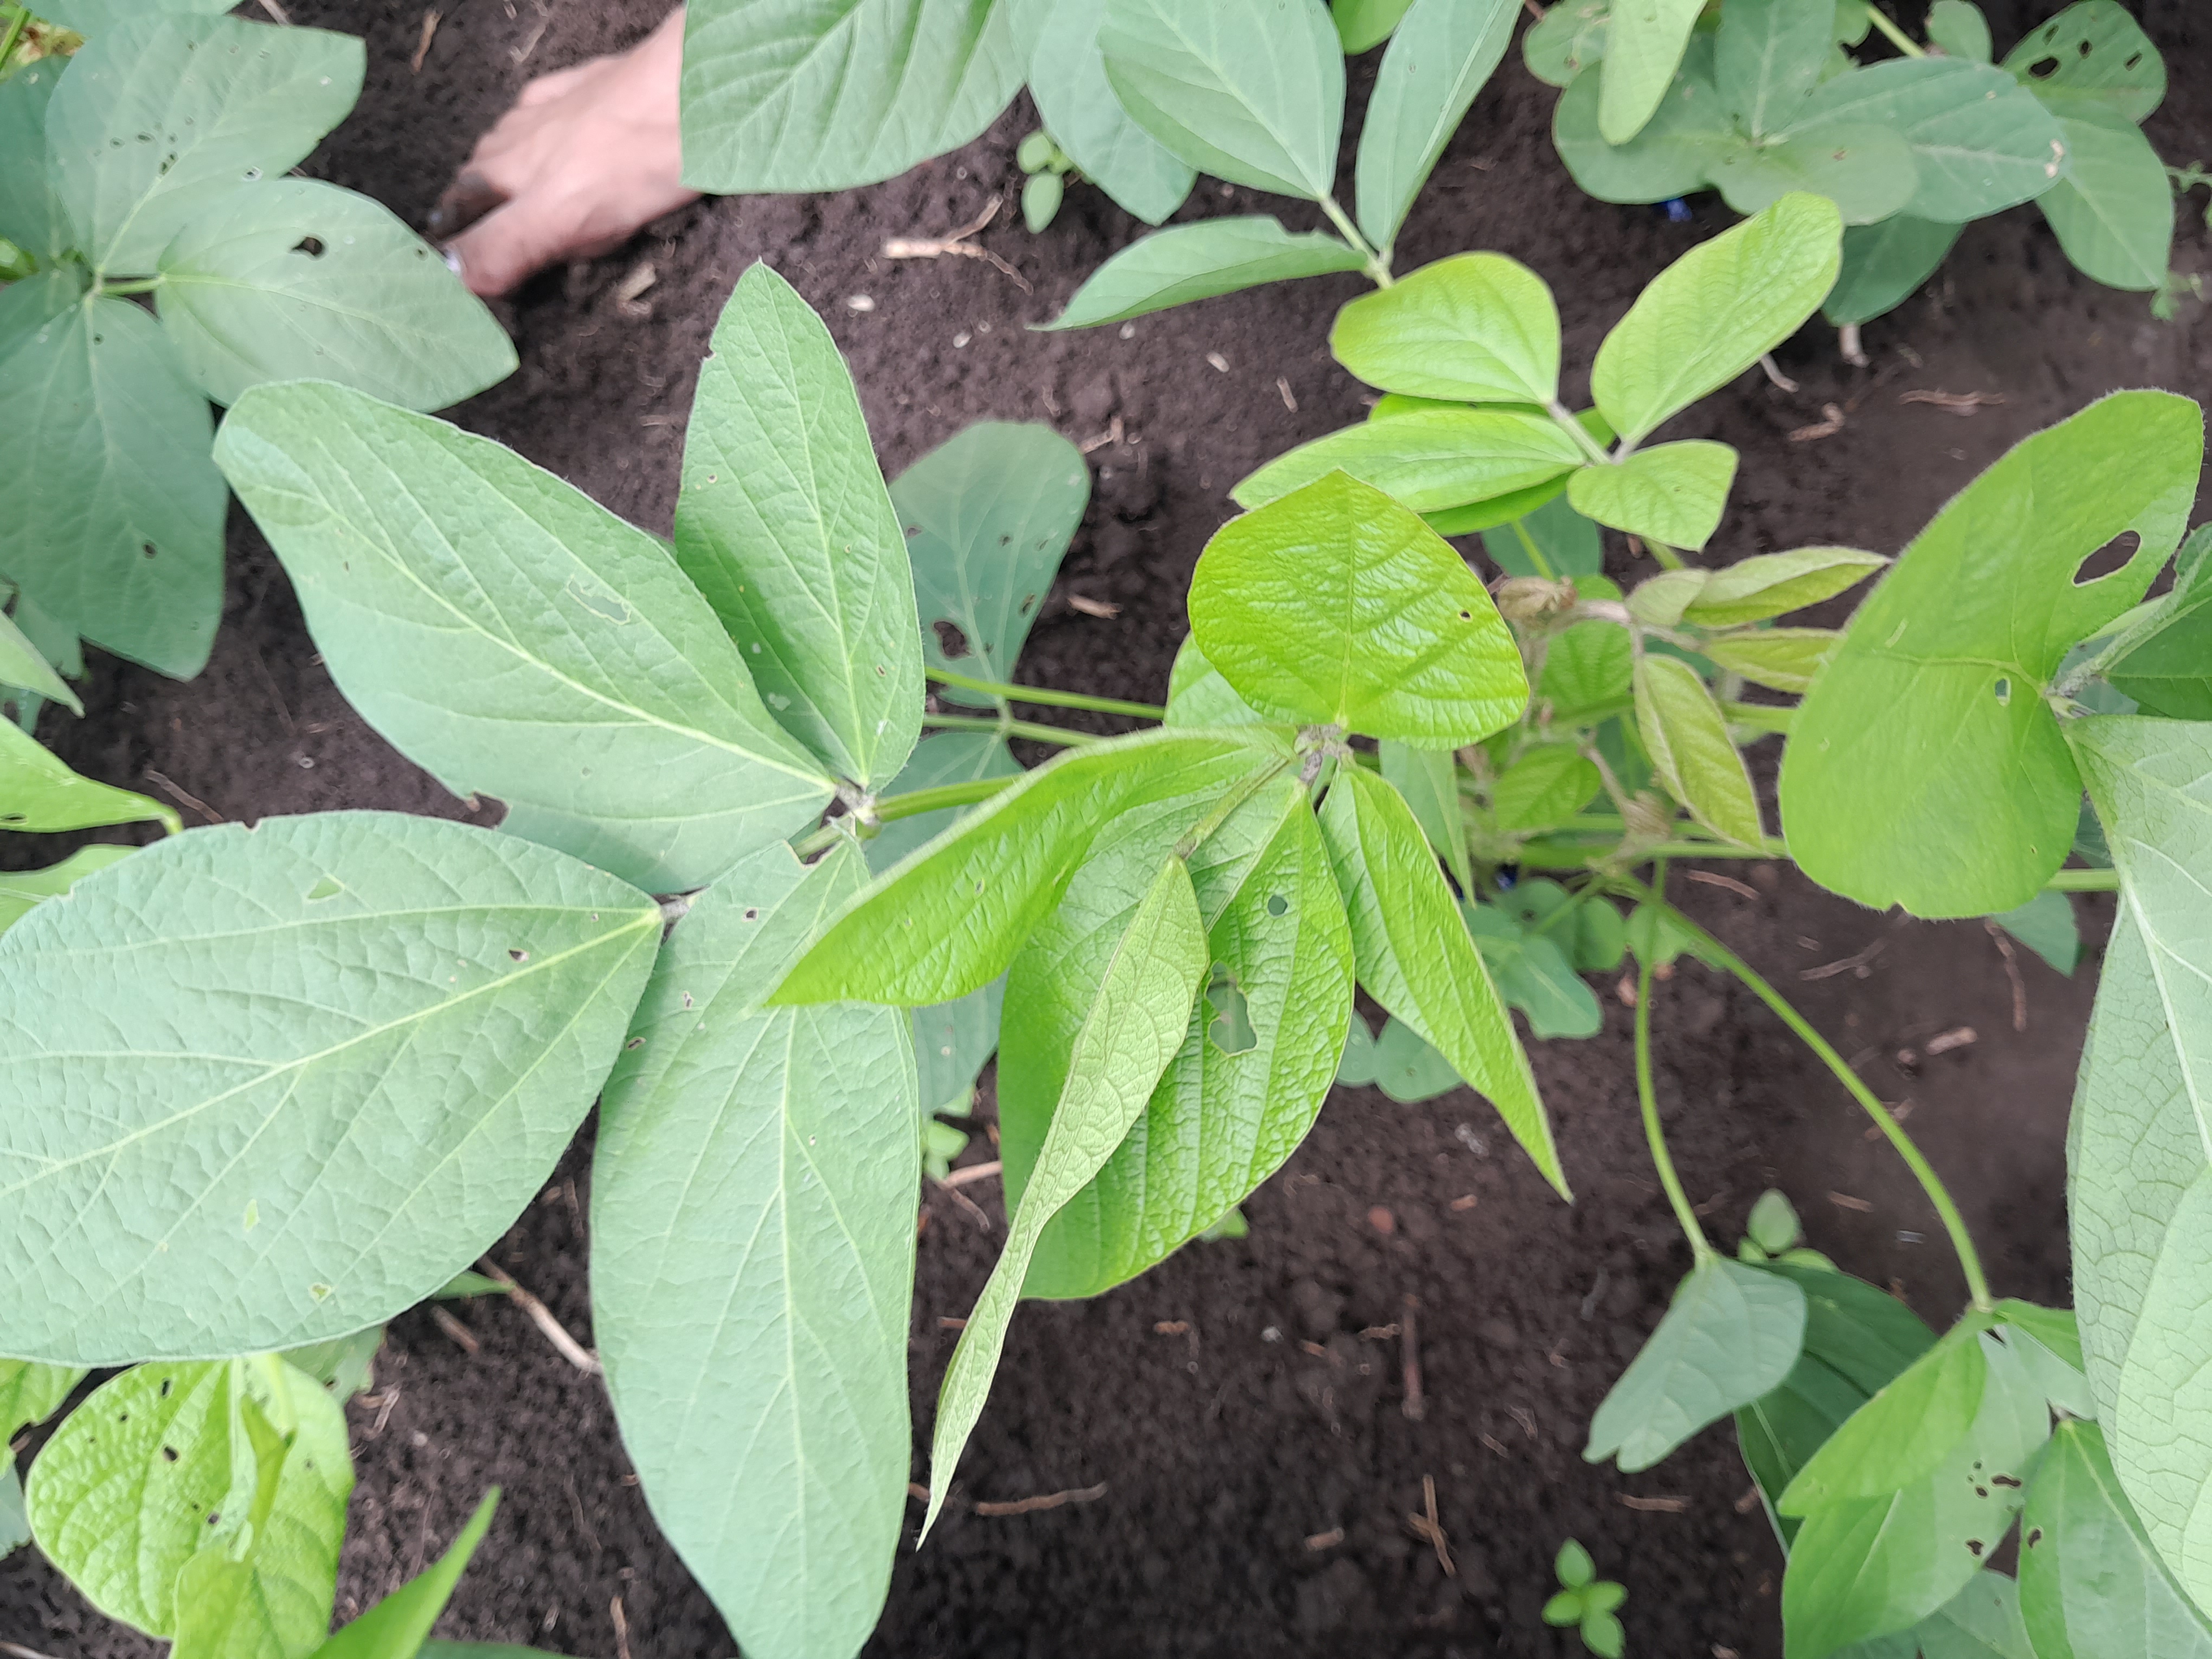
Label: Healthy